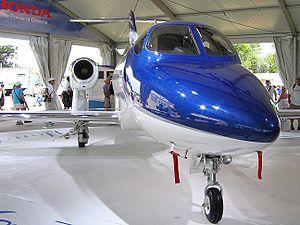
Le Honda HA-420 HondaJet est un avion d'affaires biréacteurs, développé par la société japonaise Honda qui est produit aux États-Unis. Il rentre dans la catégorie des very light jets, c’est-à-dire de petits avions d’affaires à réaction.